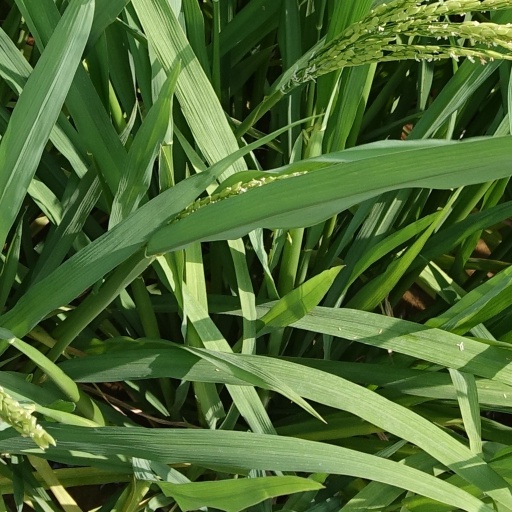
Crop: rice